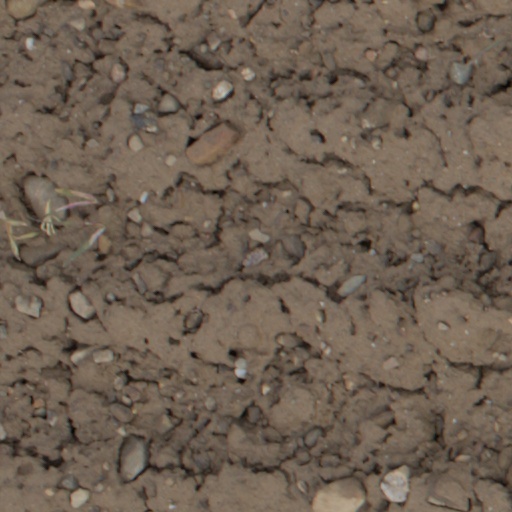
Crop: wheat